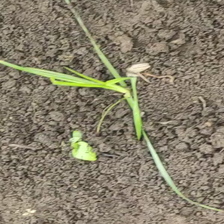
Weed species: Lavhala_(Cyperus_Rotundus)